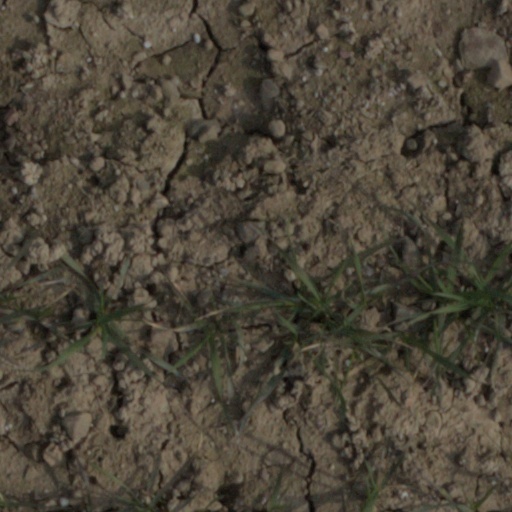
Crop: wheat